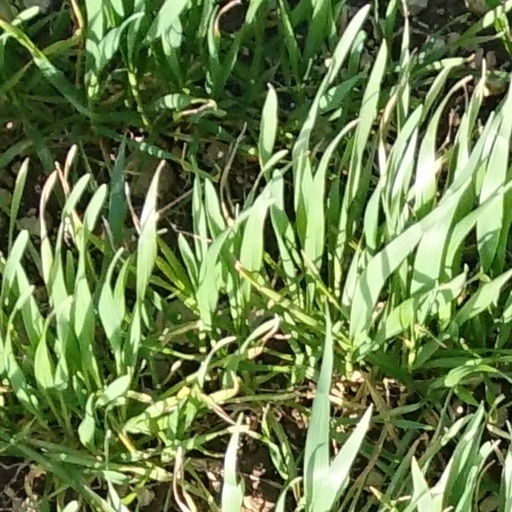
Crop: wheat